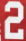
Number: 2